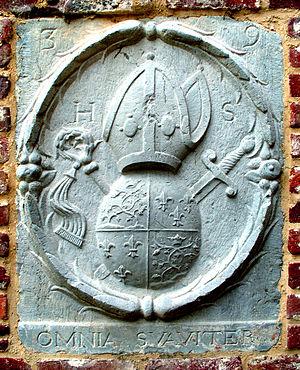
Le château de Nieuwenhoven est un château situé dans la ville belge de Saint-Trond.